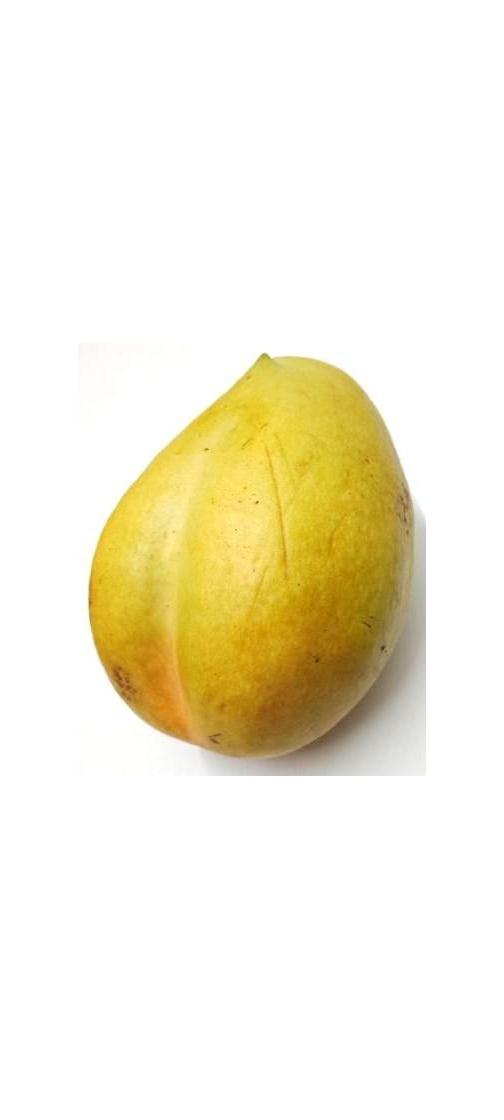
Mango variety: Bari-11